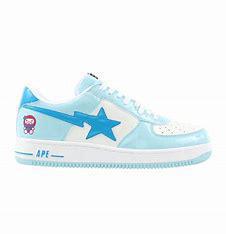
Brand: BAPE
Model: Bapesta